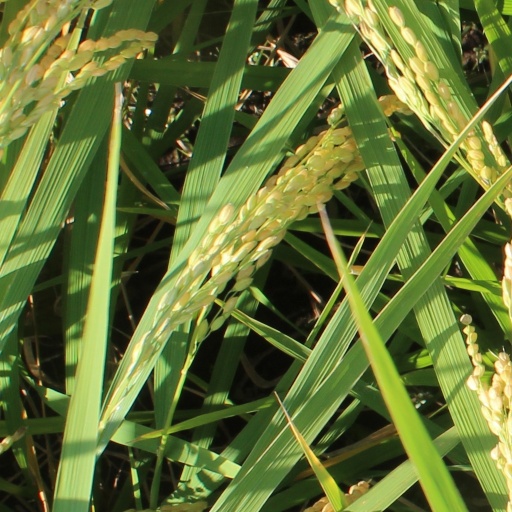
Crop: rice